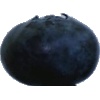
Label: blueberry